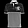
Label: T - shirt / top